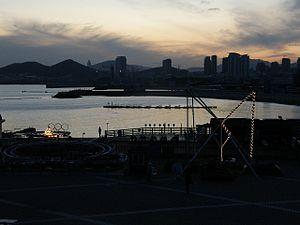
La place Xinghai est une place de Dalian, la capitale de la province du Liaoning, en Chine. Construite de 1994 à 1997, il s'agit en 2014 de la plus grande place urbaine du monde, atteignant 1,1 km².